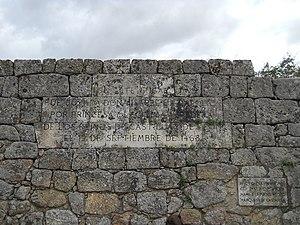
Le traité des Taureaux de Guisando ou concorde de los Toros de Guisando est le nom d'un accord passé le 18 septembre 1468 sur la colline de Guisando, dans l'actuelle localité de El Tiemblo, entre le roi de Castille Henri IV et sa demi-sœur Isabelle la Catholique. Selon cet accord, Isabelle était proclamée princesse des Asturies, et ce faisant, était reconnue comme héritière de la Couronne de Castille. Comme il n'y a pas de documents ou de références contemporaines qui confirment son existence, certains historiens pensent qu'il peut s'agir d'une histoire créée plus tard pour légitimer la succession.